Maria of Mangup

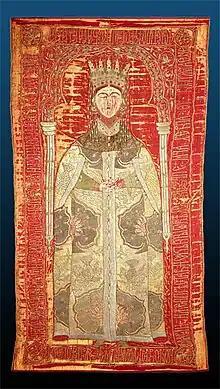
Burial shroud in the Putna Monastery

Maria Asanina Palaiologina (died 19 December 1477), better known as Maria of Mangup or Maria of Doros, was the princess consort of Moldavia from September 1472 to 1475 or 1477 as the second wife of Stephen the Great. Of uncertain parentage, but most likely a descendant of imperial Bulgarian and Byzantine dynasties, she belonged to the ruling class of the small Principality of Theodoro in Crimea. Her close relatives included both warring princes of Theodoro, Alexios II and Isaac, as well as Zuan Tzamplakon, diplomat and leader of "Stratioti".